Maximum magnitude

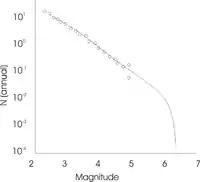
Frequency-magnitude plot

The seismic hazard calculation involves a double integration (integral) over the region, combined with the expected number (earthquake frequency) of earthquakes, from the smallest to the largest. The integration must close at the maximum magnitude. The figure shows a typical 'earthquake frequency' plot for a given region.